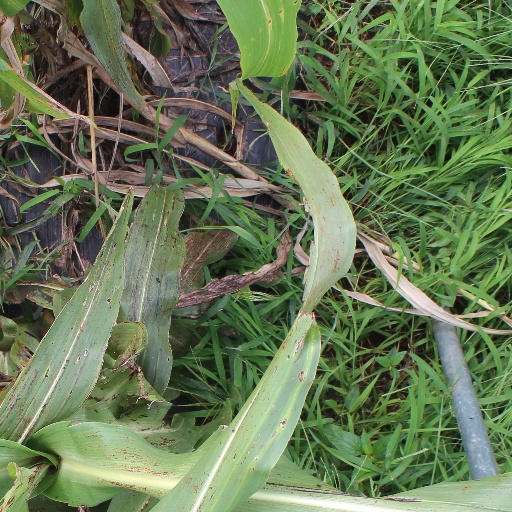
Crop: sorghum